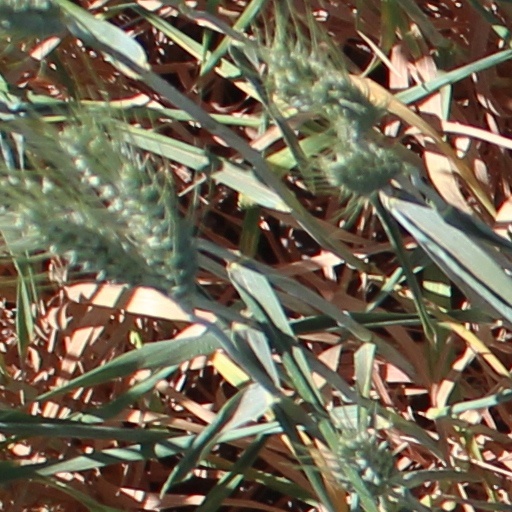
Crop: wheat